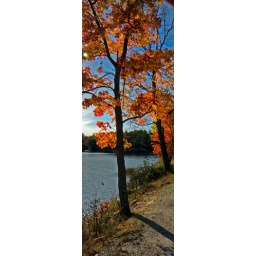
Tall, skinny but brilliant orange red trees line a lake in Maine during October's bliss !